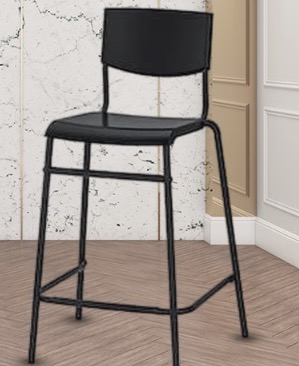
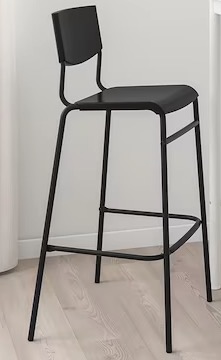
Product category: stool
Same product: no